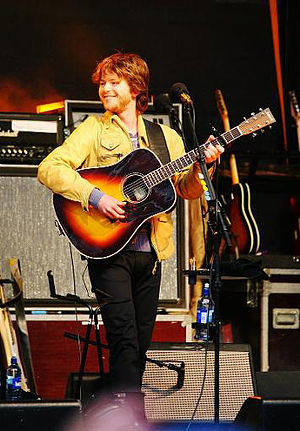
Espen Lind
Espen Lind
Espen Lind er en norsk singer-songwriter, producer og musiker.